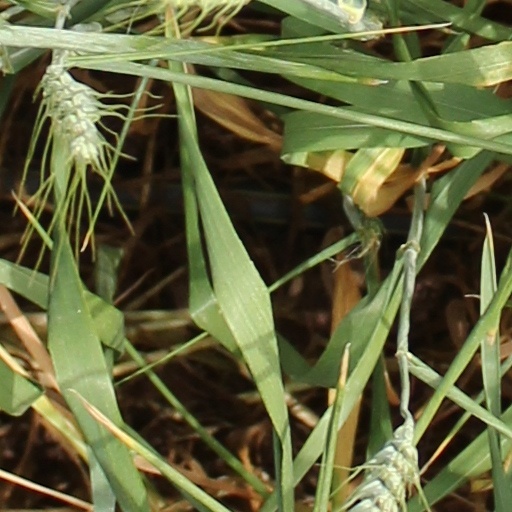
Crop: wheat